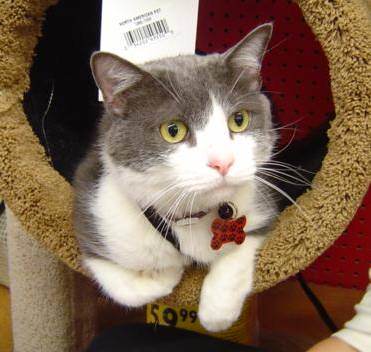
Label: cat